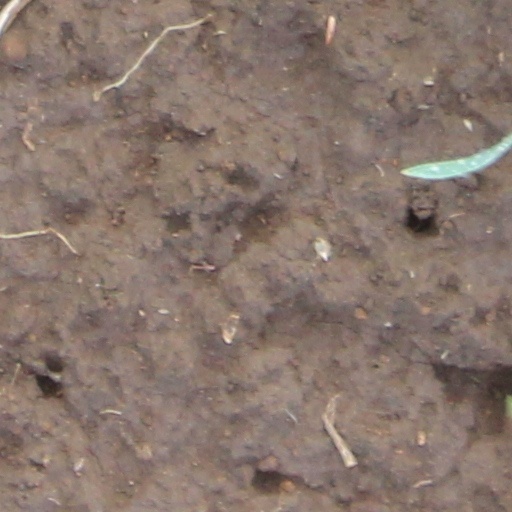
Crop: wheat